Chikka Devaraja

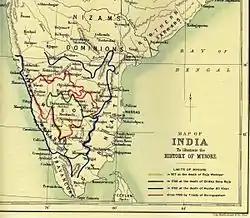
Map comparing the boundaries of Chikka Devaraja's realms to other boundaries of Mysore from 1617 to 1799.

The Mughals, under Aurangzeb, invaded the Vijayanagara region and, having conquered the Maratha-Bijapur province of Carnatic-Bijapur-Balaghat (of which Bangalore was a part), made it a part of the Mughal province of Sira. The payment for Bangalore was consequently made to Qasim Khan, the Mughal "Faujdar Diwan" of Sira and, through him, Devaraja Wodeyar II "assiduously cultivated an alliance" with Aurangzeb. He also soon turned his attention to the regions to his south which were less the objects of Moghul interest. The regions around Baramahal and Salem below the Eastern Ghats were now annexed by Mysore, and in 1694, were extended by the addition of regions to the west up to the Baba Budan Mountains. Two years later, Devaraja Wodeyar II attacked the lands of the Naiks of Madura and laid a siege of Trichinopoly. Soon, however, Qasim Khan, his Mughal liaison, died. With the intention of either renewing his Mughal connexions or seeking Mughal recognition of his southern conquests, Devaraja Wodeyar II sent an embassy to Aurangzeb, at Ahmadnagar. In response, in 1700, the Mughal emperor sent the Mysore maharaja a signet ring seal bearing the title ""Jug Deo Raj"" (literally, "lord and king of the world"), and permission to sit on an ivory throne, and also a sword from Aurangzeb's personal regalia, a firangi, with gold etching on the hilt, to be used as a sword of the State by the Mysore maharajas, while seated on the ivory throne. Devaraja Wodeyar II, at this time, also reorganised his administration into eighteen departments, which, even today, is famous as the 'athaara kacheri' (eighteen departments), in "imitation of what the envoys had seen at the Mughal court." When the maharaja died on 16 November 1704, his dominions extended from Medigeshi in the north to Palni and Anaimalai in the south, and from Kodagu and Balam in the west to Baramahals in the east.